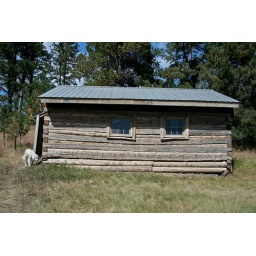
The building was reinforced and covered with this shed roof in 2002.